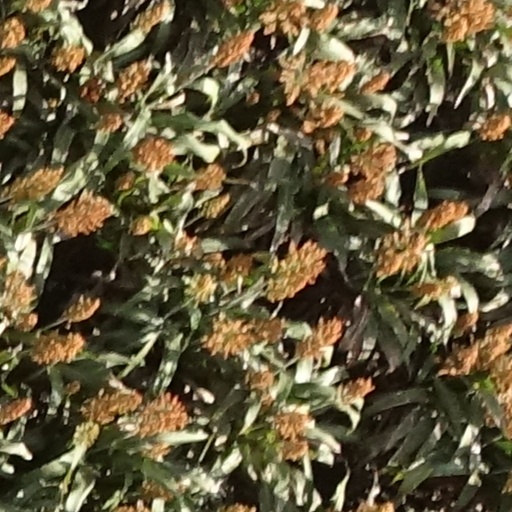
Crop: sorghum